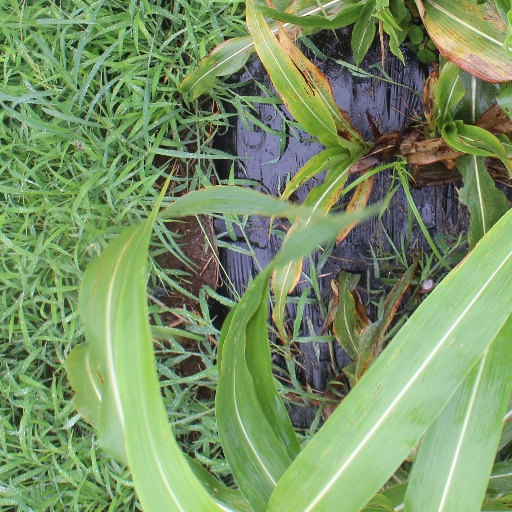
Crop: sorghum